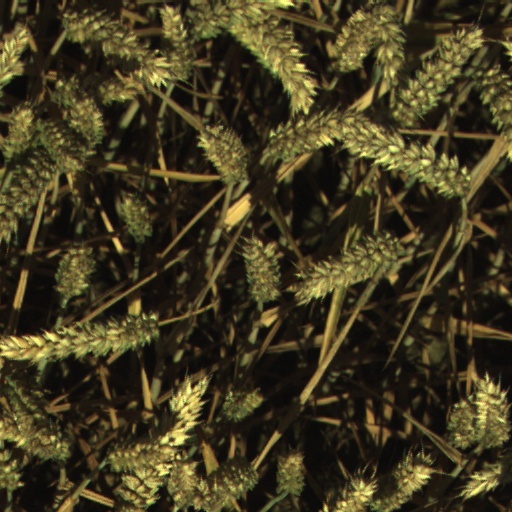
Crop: wheat